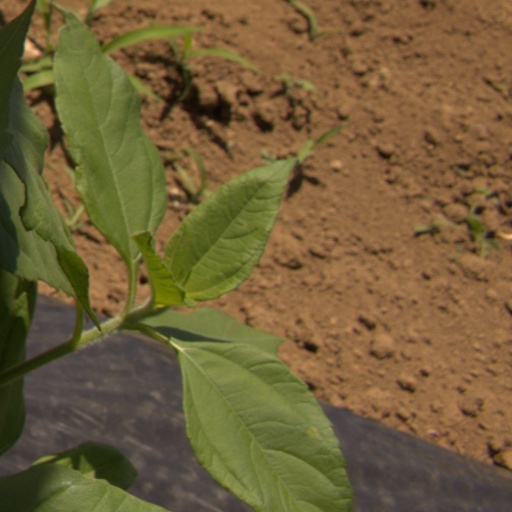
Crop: Jerusalem artichoke